Public display of affection

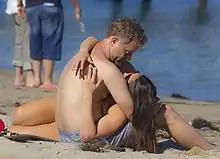
A couple hugging at a beach in the United States

In most of the Western world, such as Western Europe, Australia, New Zealand, Canada, the United States, and Latin America, it is very common to see people holding hands, hugging and sometimes kissing in public. It is not usually socially acceptable to be overly explicit, such as engaging in sexual activities.